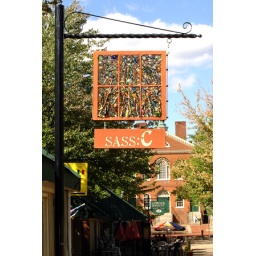
sass:C sign with glass collage window by Pamela Perkins